Achmad Yurianto

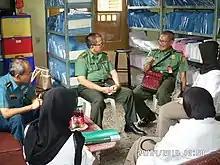
Yurianto (wearing red bag) inspecting a military health clinic in 2014

Yurianto entered the military shortly after graduation. He started his career as a military doctor in the Brawijaya (East Java) Regional Military Command. He was later transferred to the Udayana (Bali and Nusa Tenggara) Regional Military Command in 1990 and become the military doctor of an infantry battalion in East Timor during the Indonesian occupation of East Timor. He was then reassigned to the Regional Health Detachment in Dili, the capital of East Timor, in 1994, and to the Army Strategic Reserve Command in 1997. During his assignments in military, Yuri was sent to malaria-endemic provinces, where he had multiple bouts of malaria.